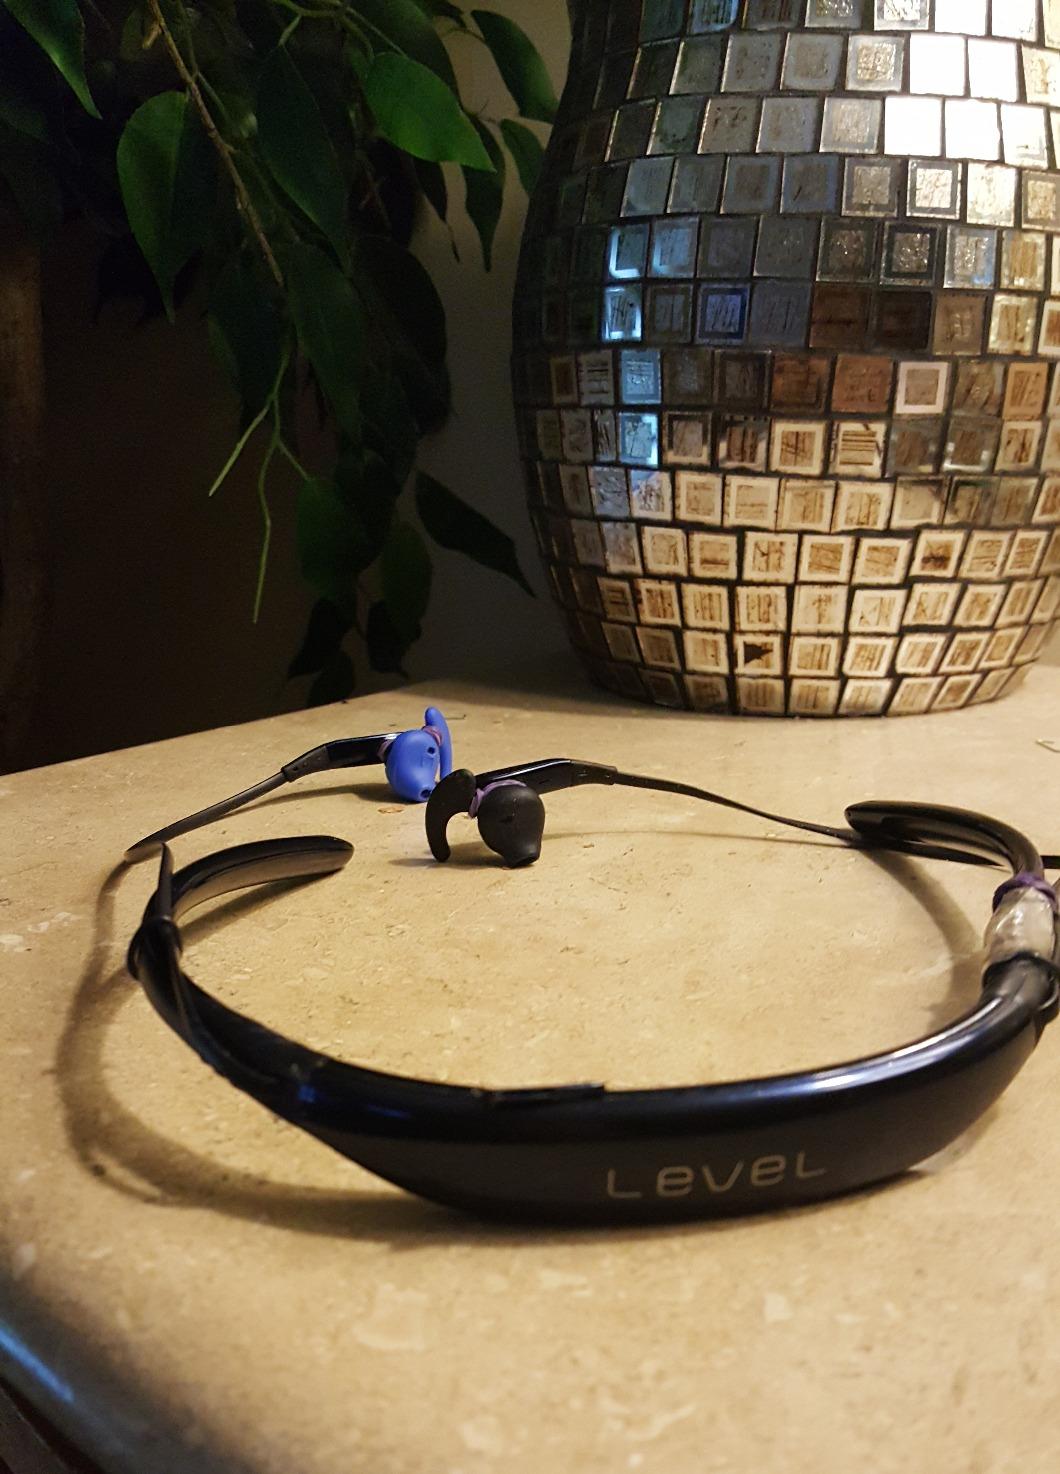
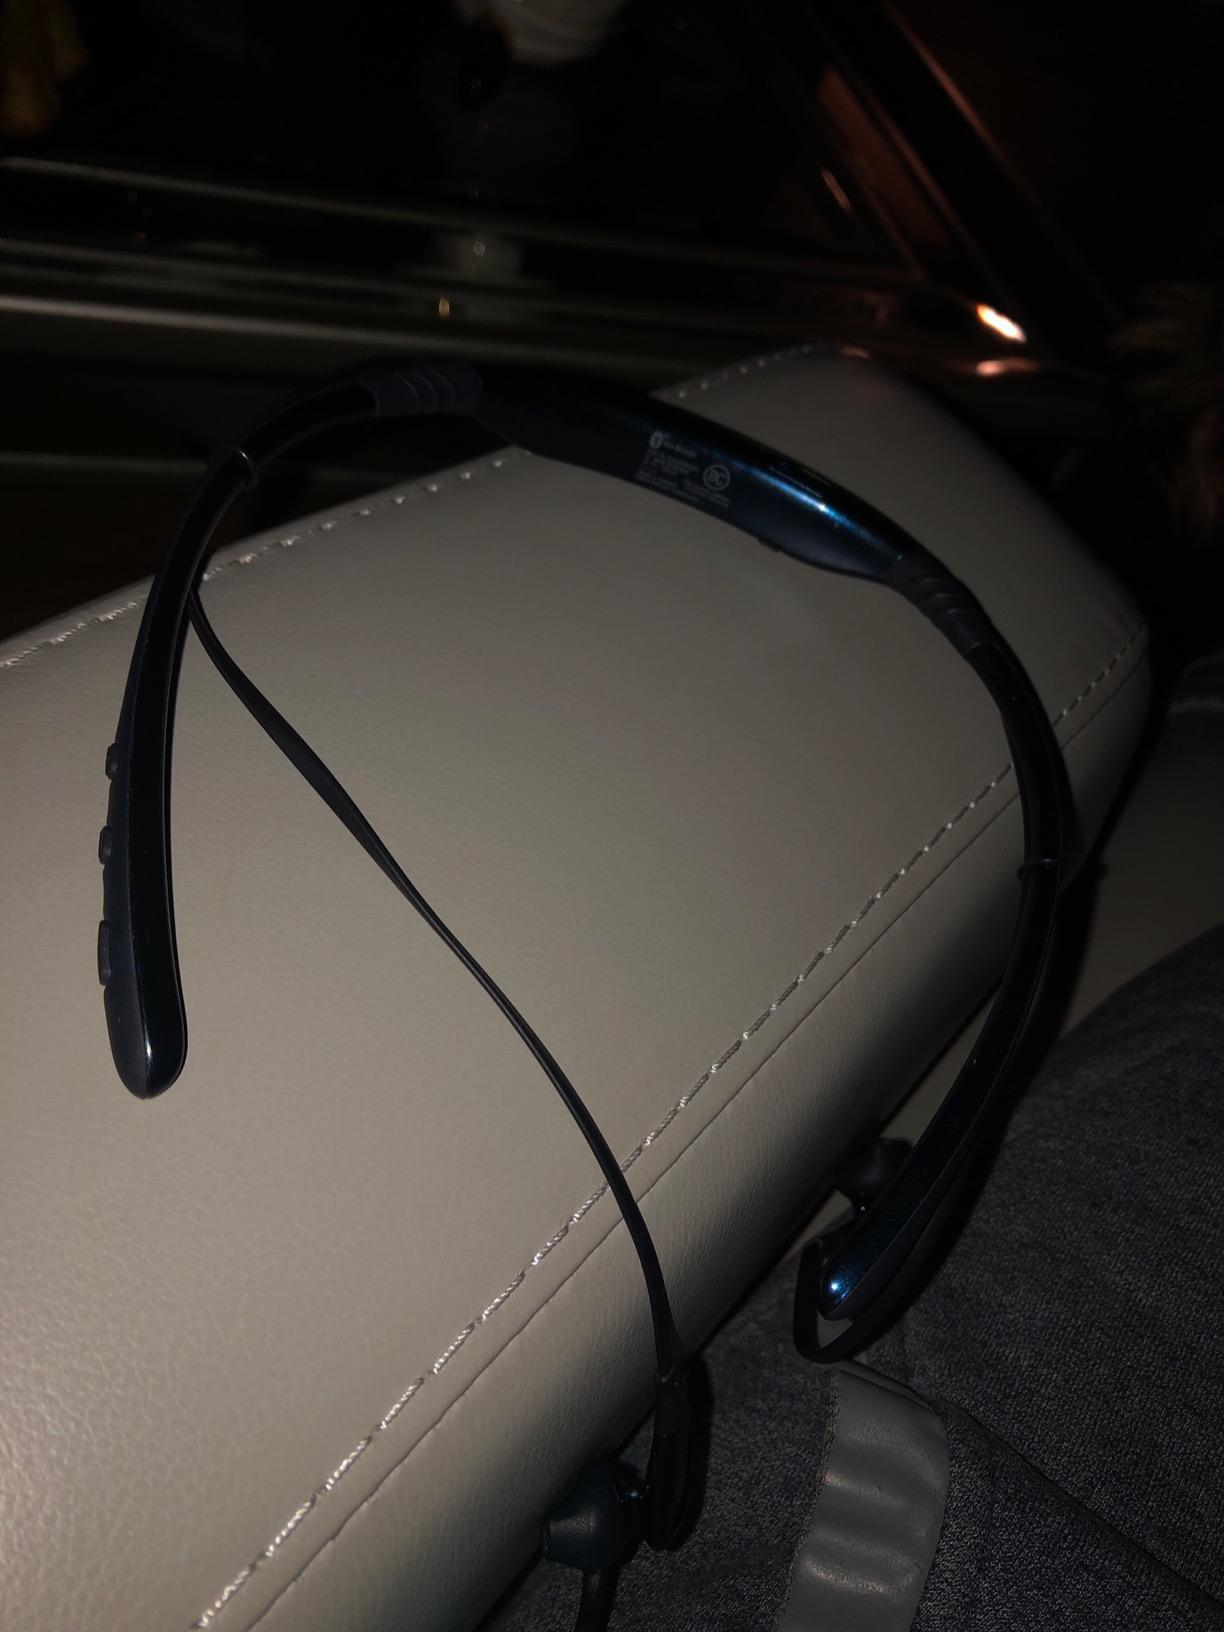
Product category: headphones
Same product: no